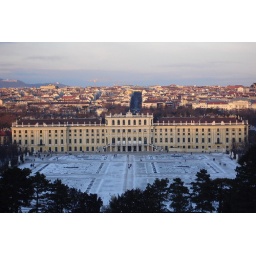
schronebrug from hill near tea house